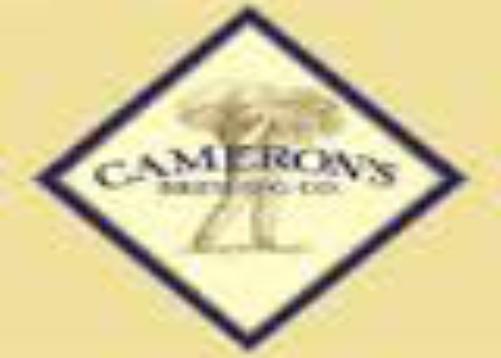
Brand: Cameron's
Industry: Food